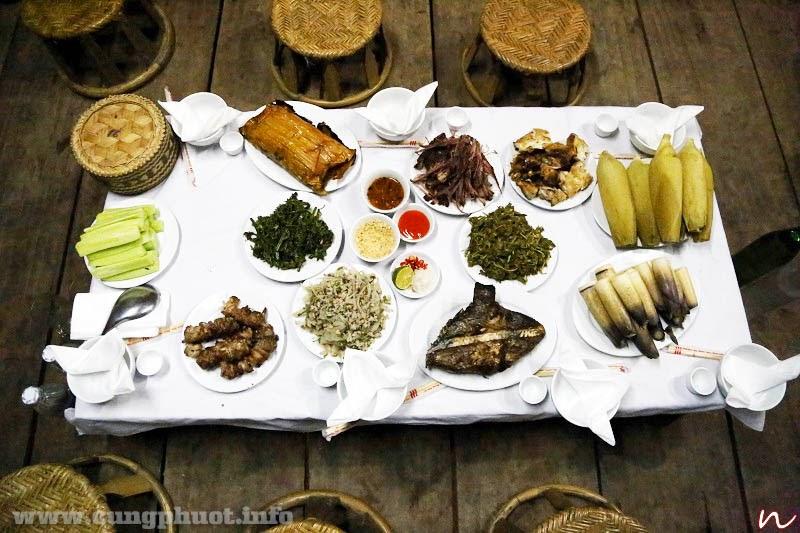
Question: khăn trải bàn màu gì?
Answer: màu trắng